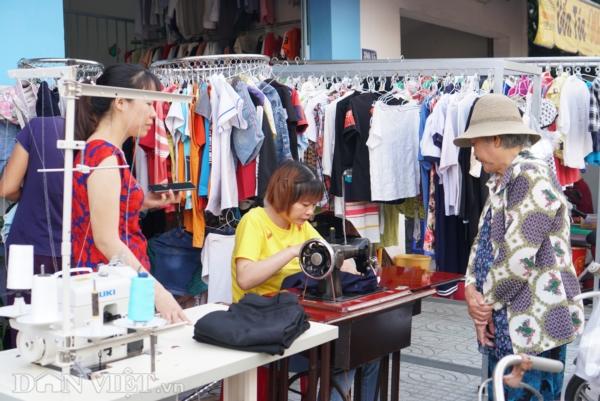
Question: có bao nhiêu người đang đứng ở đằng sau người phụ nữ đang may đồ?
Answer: có hai người phụ nữ đang đứng đằng sau người phụ nữ đang may đồ